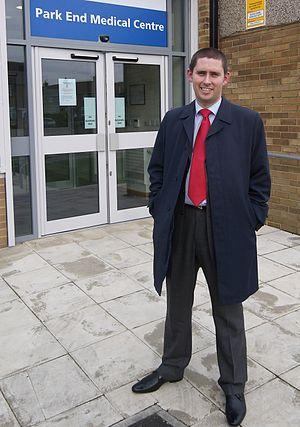
Cette liste présente les 650 membres de la 55ᵉ législature de la Chambre des communes du Royaume-Uni au moment de leur élection le 6 mai 2010 lors des élections générales britanniques de 2010. Elle présente les élus par circonscriptions.
Cette liste présente les 650 membres de la 56ᵉ législature de la Chambre des communes du Royaume-Uni au moment de leur élection le 7 mai 2015 lors des élections générales britanniques de 2015. Elle présente les élus par circonscriptions.